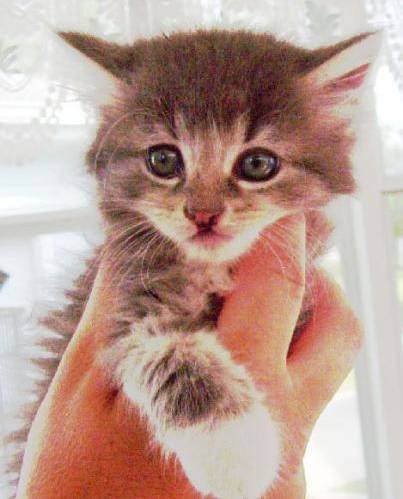
Label: cat